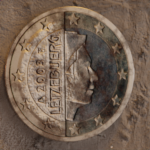
Coin value: 1euro
Country: lu
Edition: standard